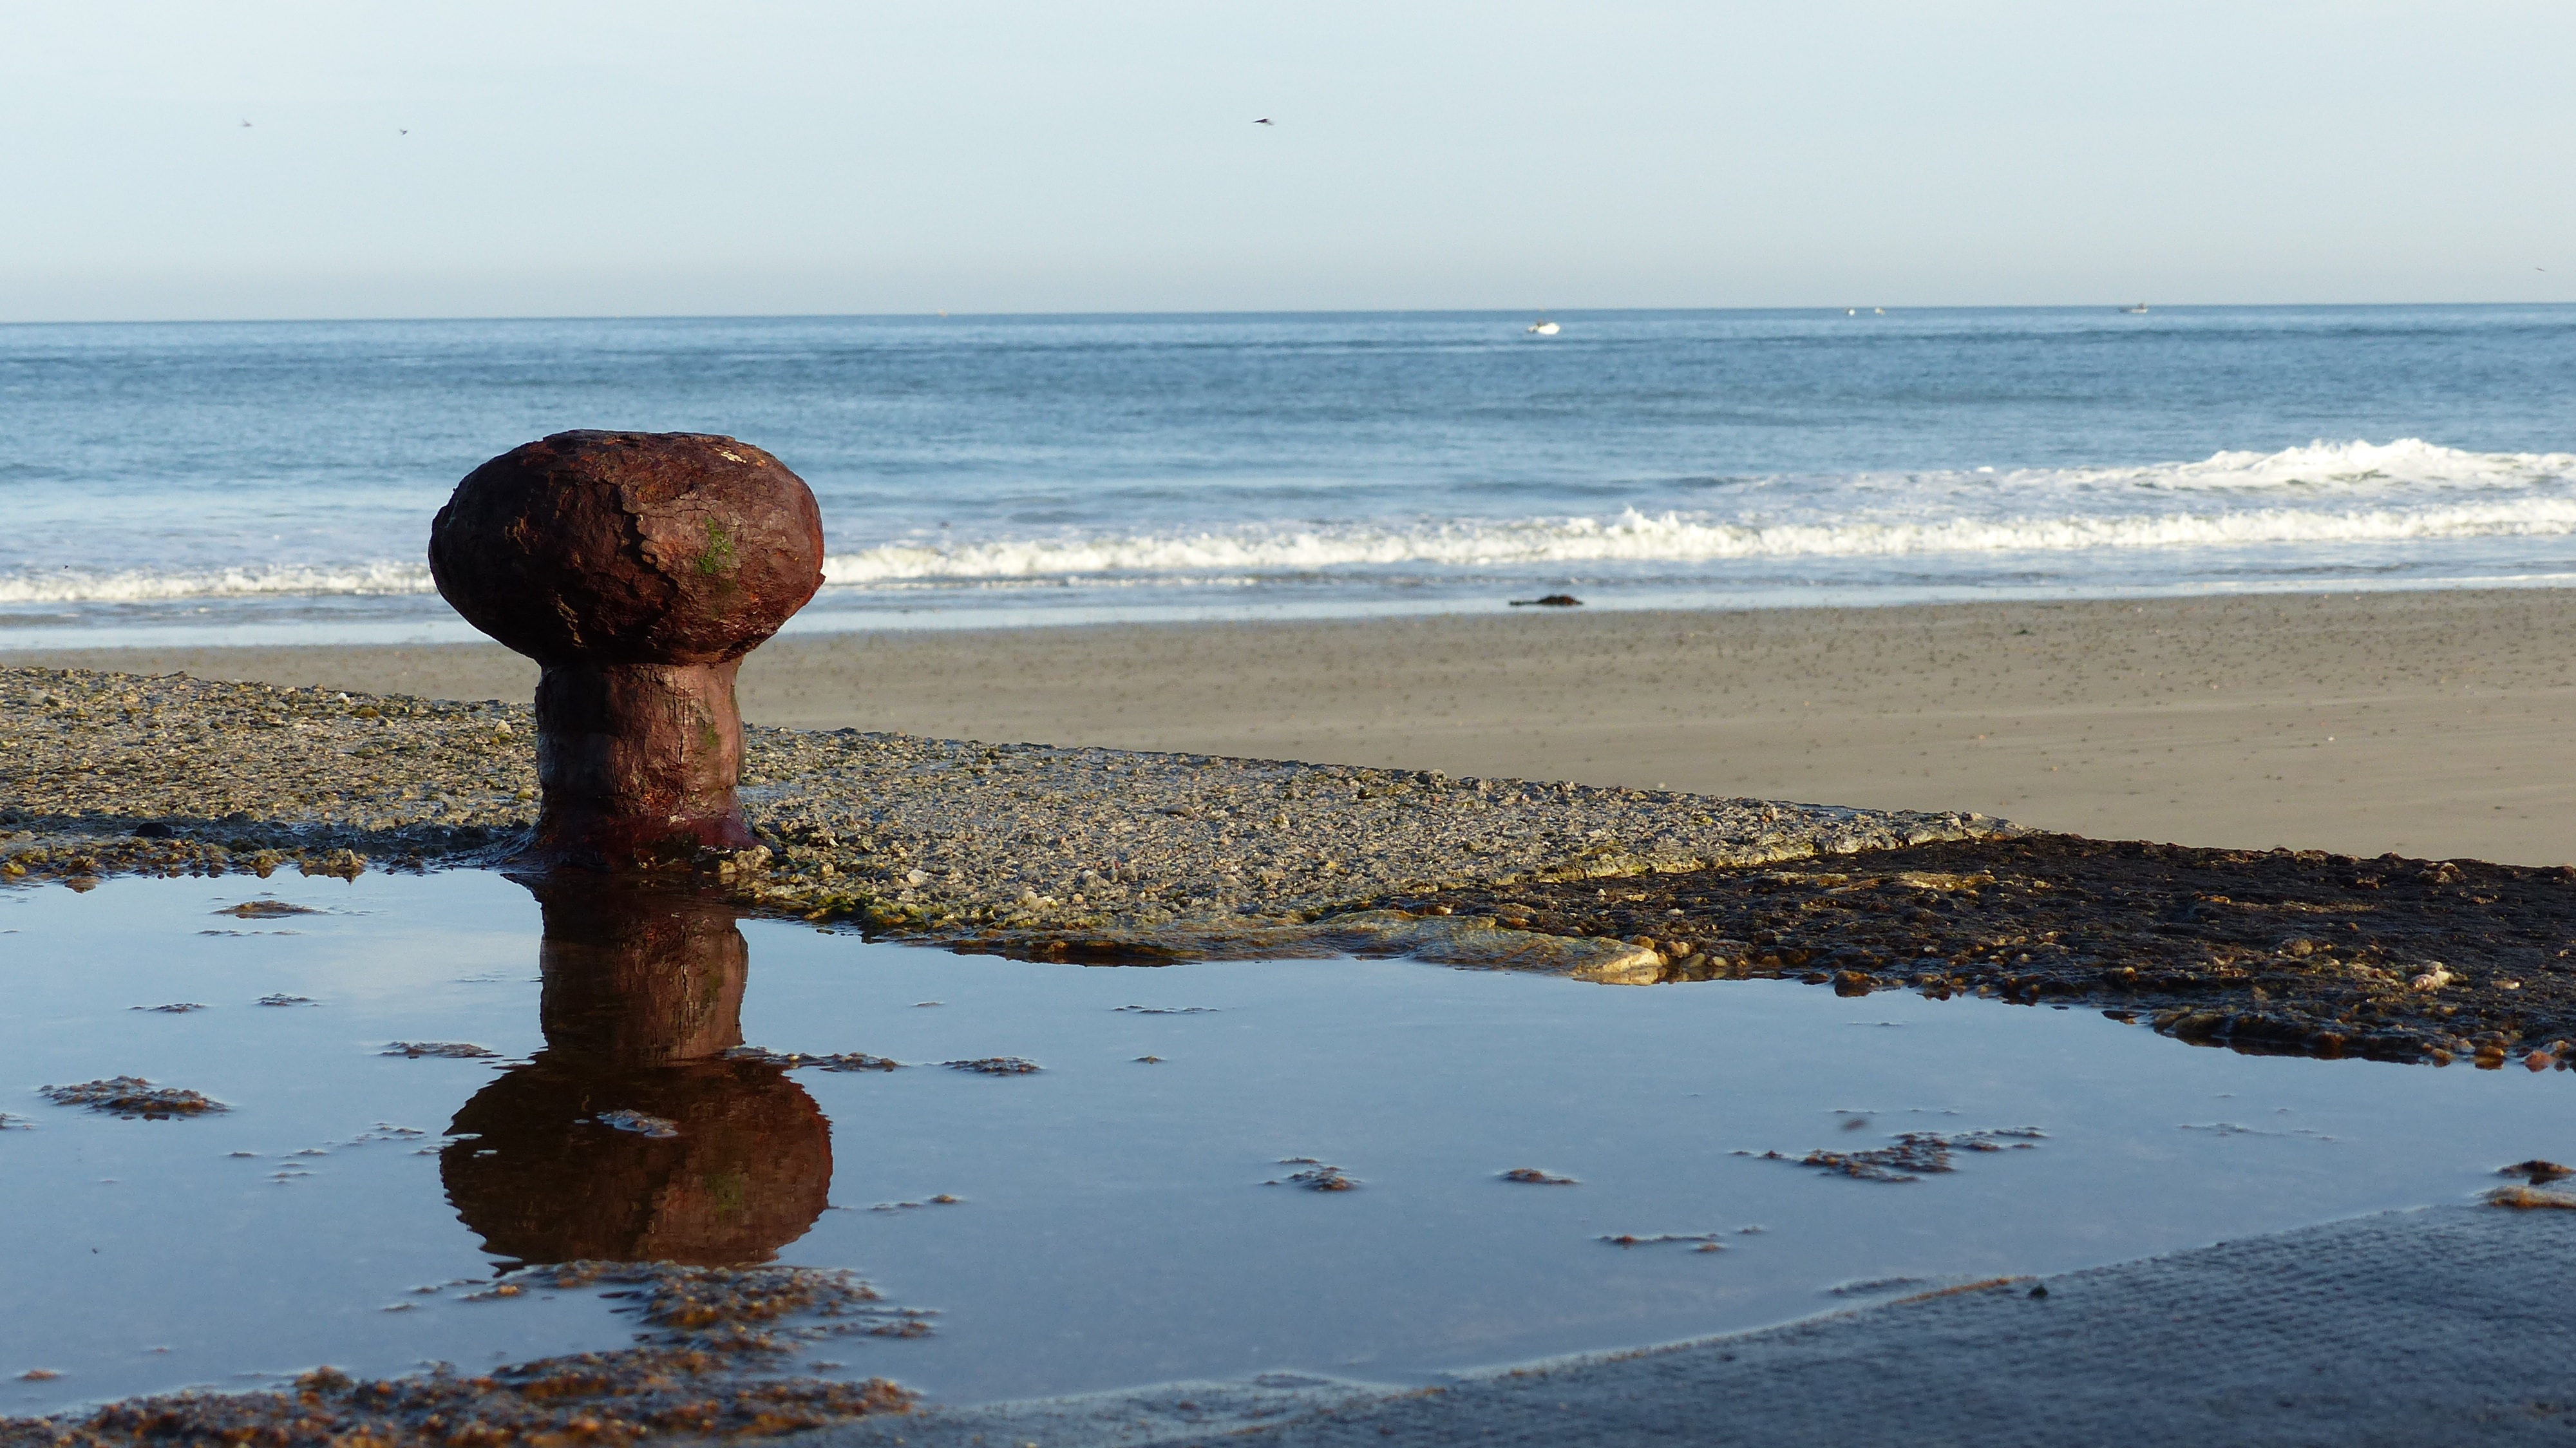
beach, sea, coast, water, sand, rock, ocean, horizon, shore, wave, vacation, reflection, bay, material, body of water, normandy, anchorage, cape, quay wall, wind wave, atlantic beach